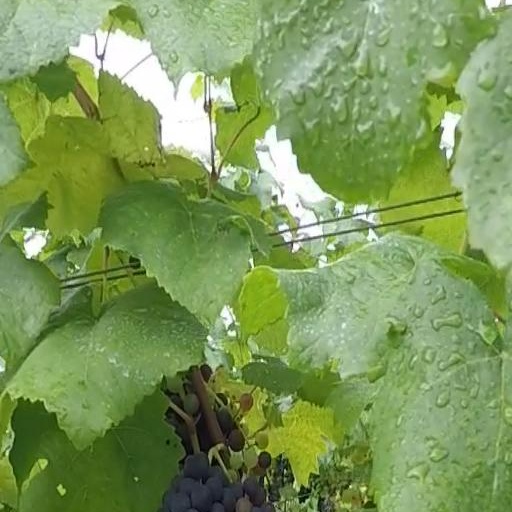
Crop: grape